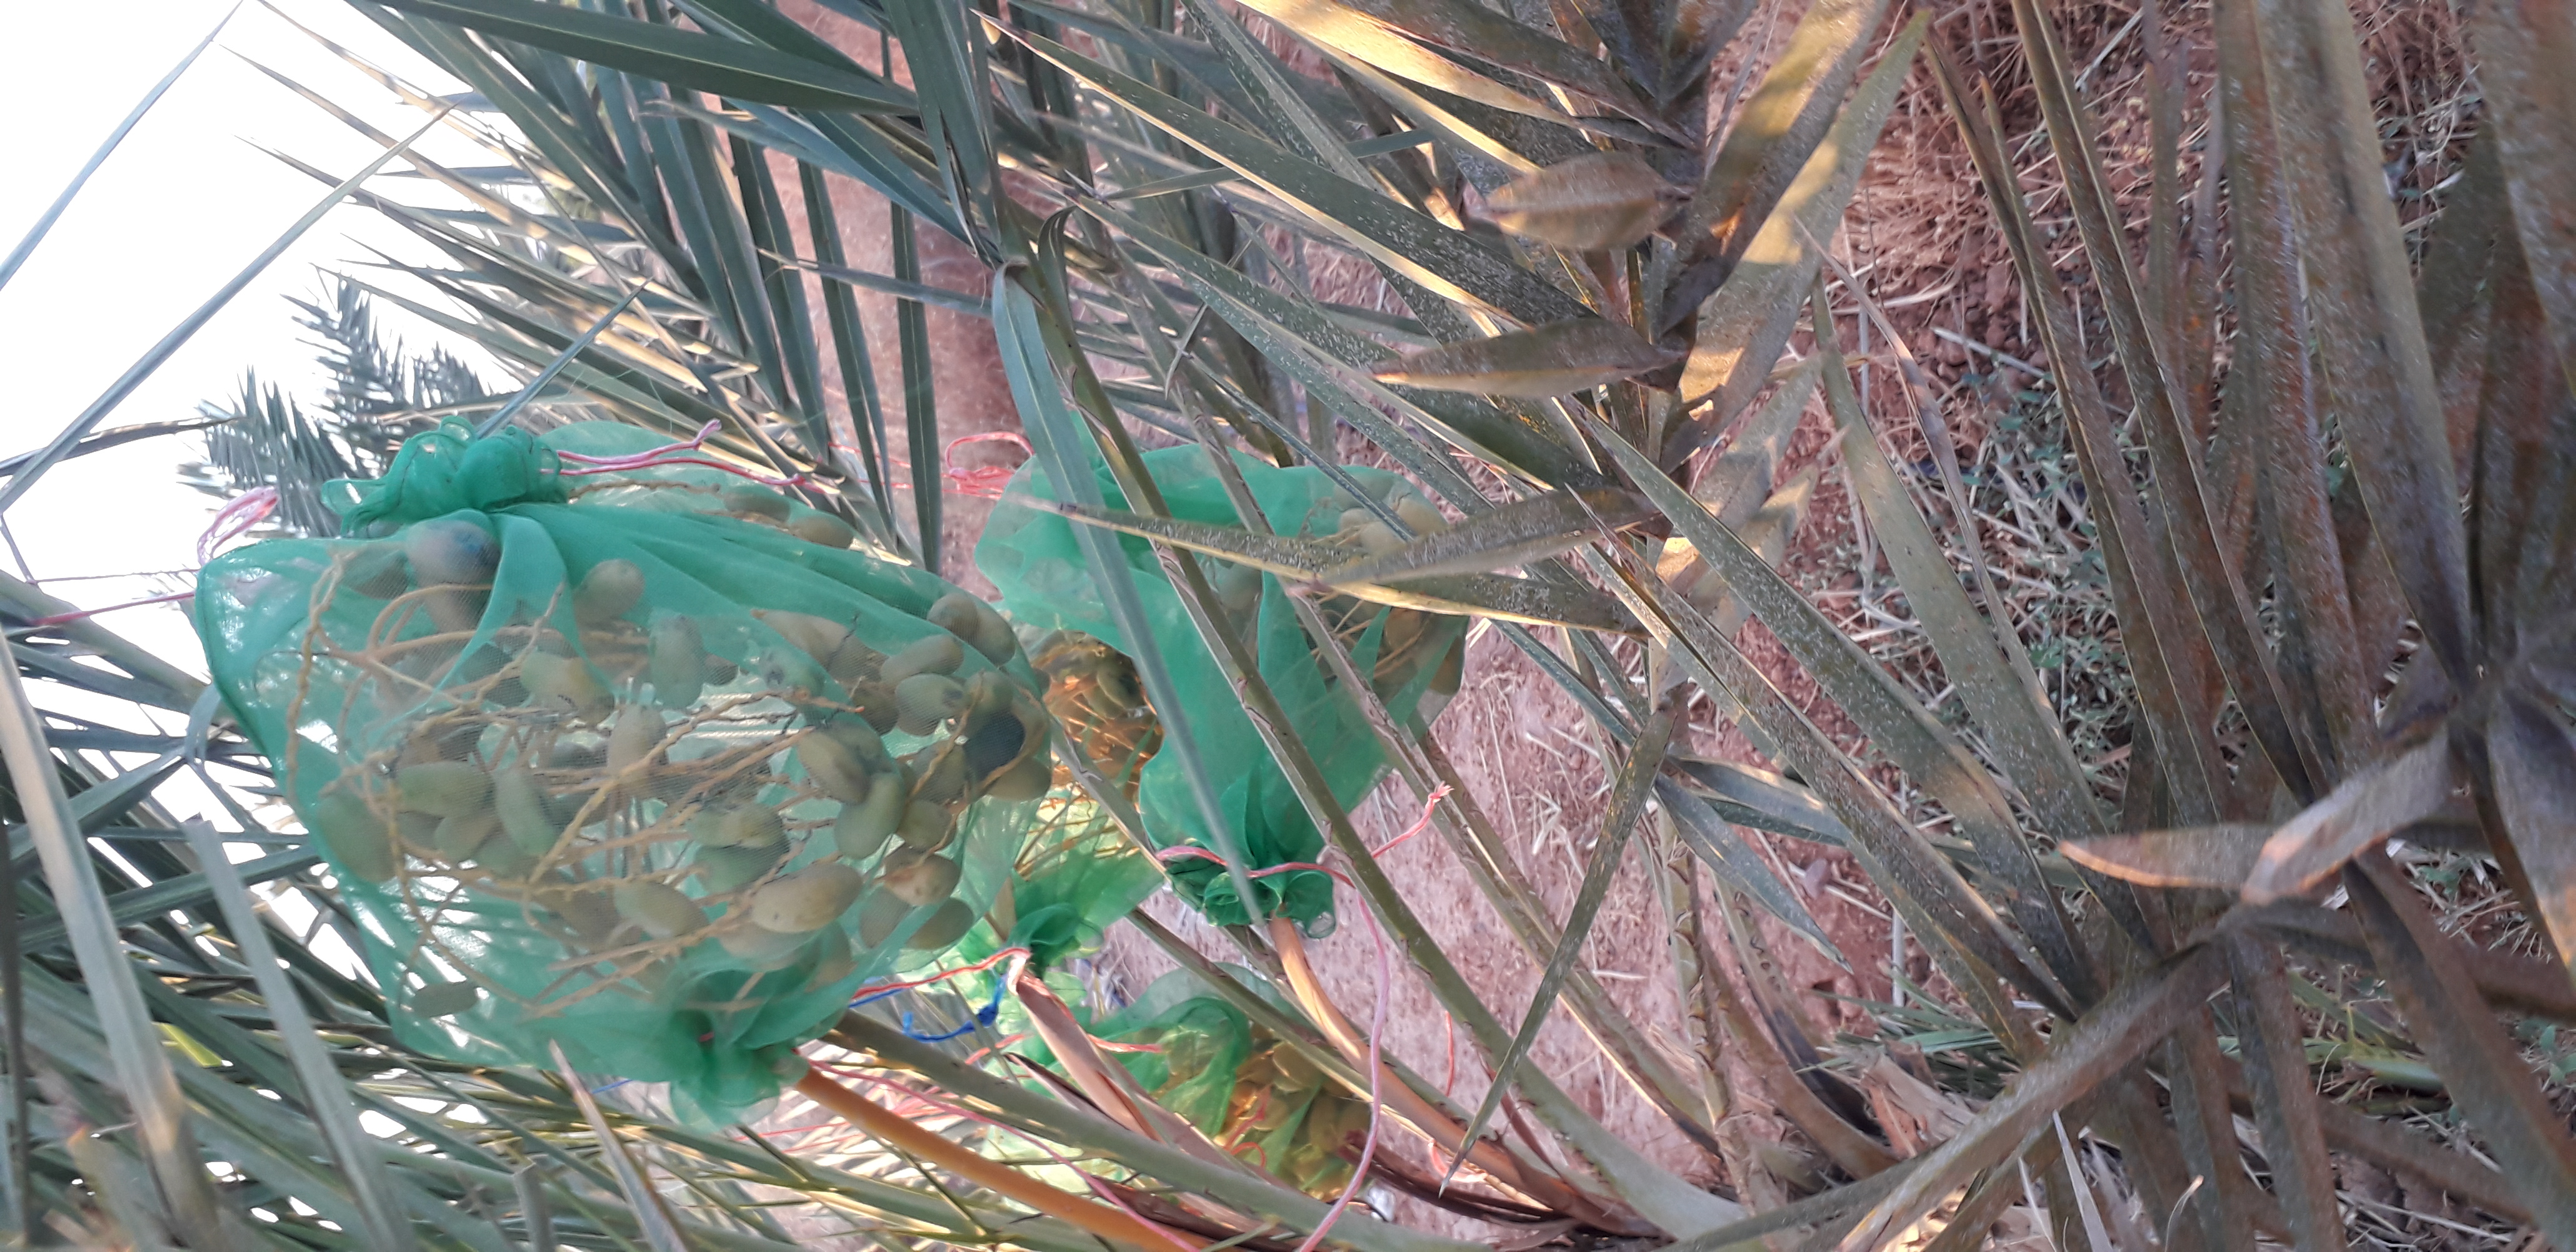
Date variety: Boumajhoul